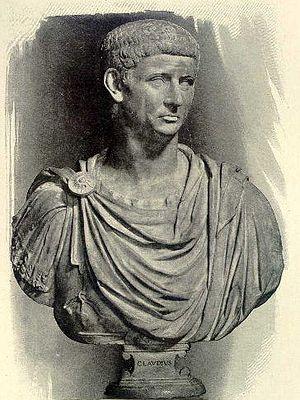
Agrippina est un opera seria en trois actes composé par Georg Friedrich Haendel, d'après un livret de Vincenzo Grimani. Composé pour la saison 1709-1710 du Carnaval de Venise, l'opéra raconte l'histoire d'Agrippine la Jeune, la mère de Néron, complotant contre l'empereur romain Claude pour mettre son fils sur le trône. Le livret de Grimani, qui compte parmi l'un des mieux mis en scène par Haendel, est décrit comme une comédie satirique antihéroïque, parsemée d'allusions à la vie politique de l'époque. En outre, plusieurs spécialistes pensent que ces allusions font écho à la rivalité qui opposa Grimani et le pape Clément XI.